Empress Matilda

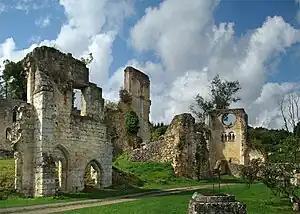
Mortemer Abbey in Normandy, which received financial support from Matilda

It is unclear how strong Matilda's personal piety was, although contemporaries praised her lifelong preference to be buried at the monastic site of Bec rather than the grander but more worldly Rouen, and believed her to have substantial, underlying religious beliefs. Like other members of the Anglo-Norman nobility, she bestowed considerable patronage on the Church. Early on in her life, she preferred the well-established Benedictine monastery of Cluny alongside some of the newer Augustinian orders, such as the Victorines and Premonstratensians. As part of this patronage, she re-founded the abbey of Notre-Dame-du-Vœu near Cherbourg.